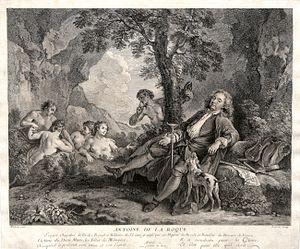
Portrait d'Antoine de La Roque propriétaire du Mercure de France gravé par Lepicié d'après Watteau (Basse Définition)
Antoine de Laroque né à Marseille en 1672 et mort à Paris le 3 octobre 1744, est un librettiste français.